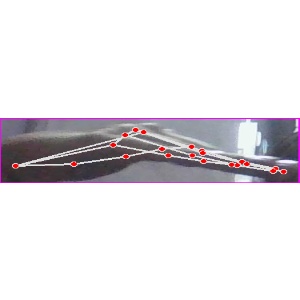
अक्षर: ज